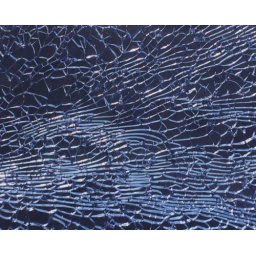
A broken glass window of a train compartment in India.